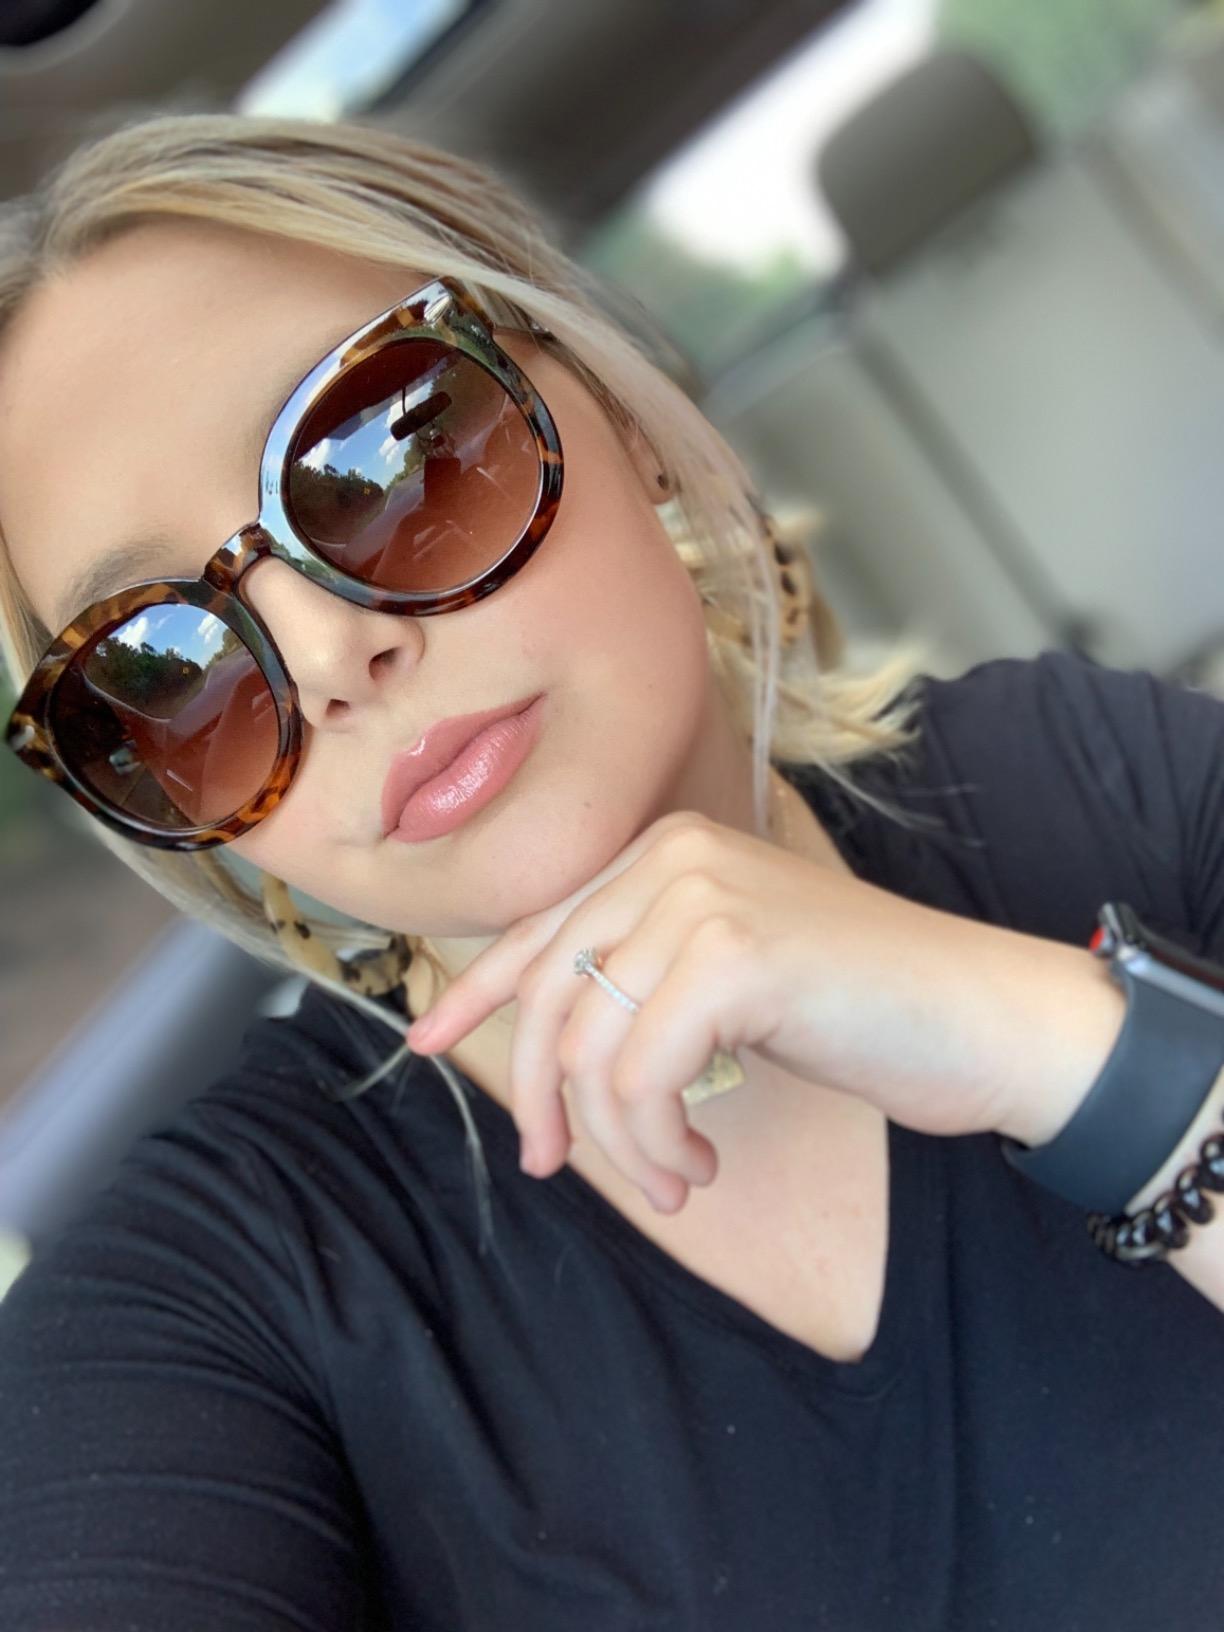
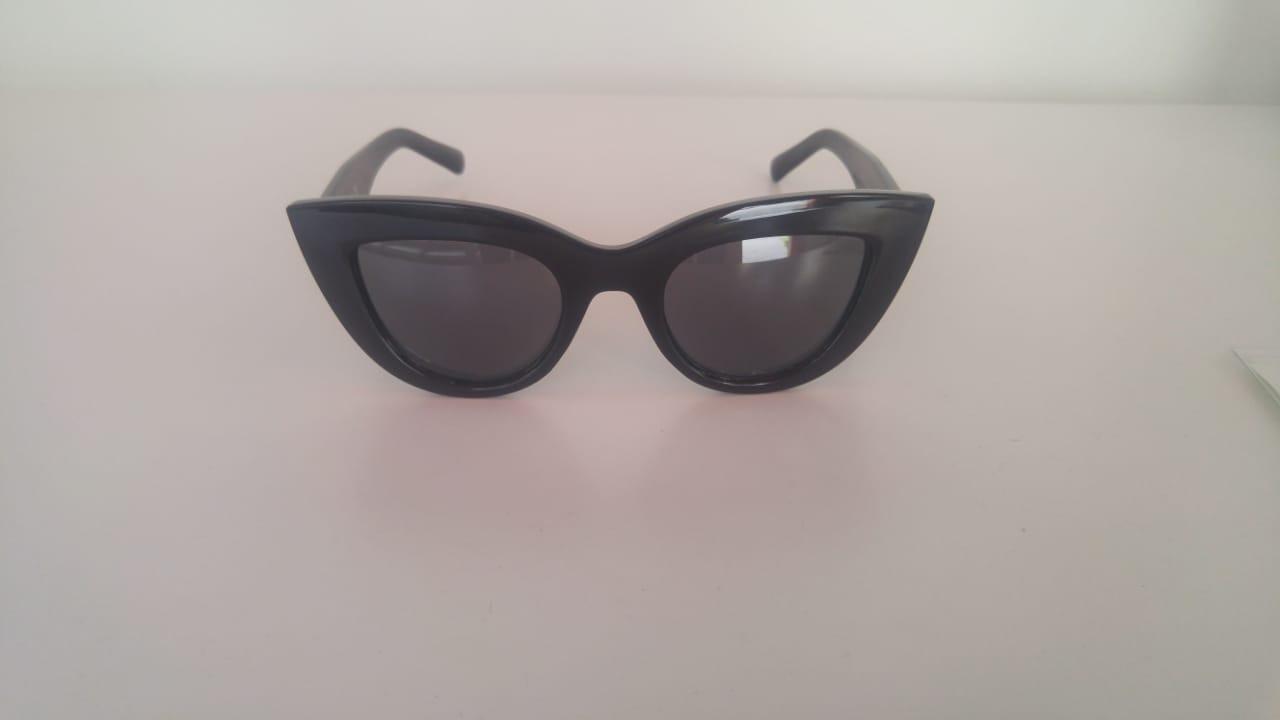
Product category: accessories_sunglasses
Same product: no